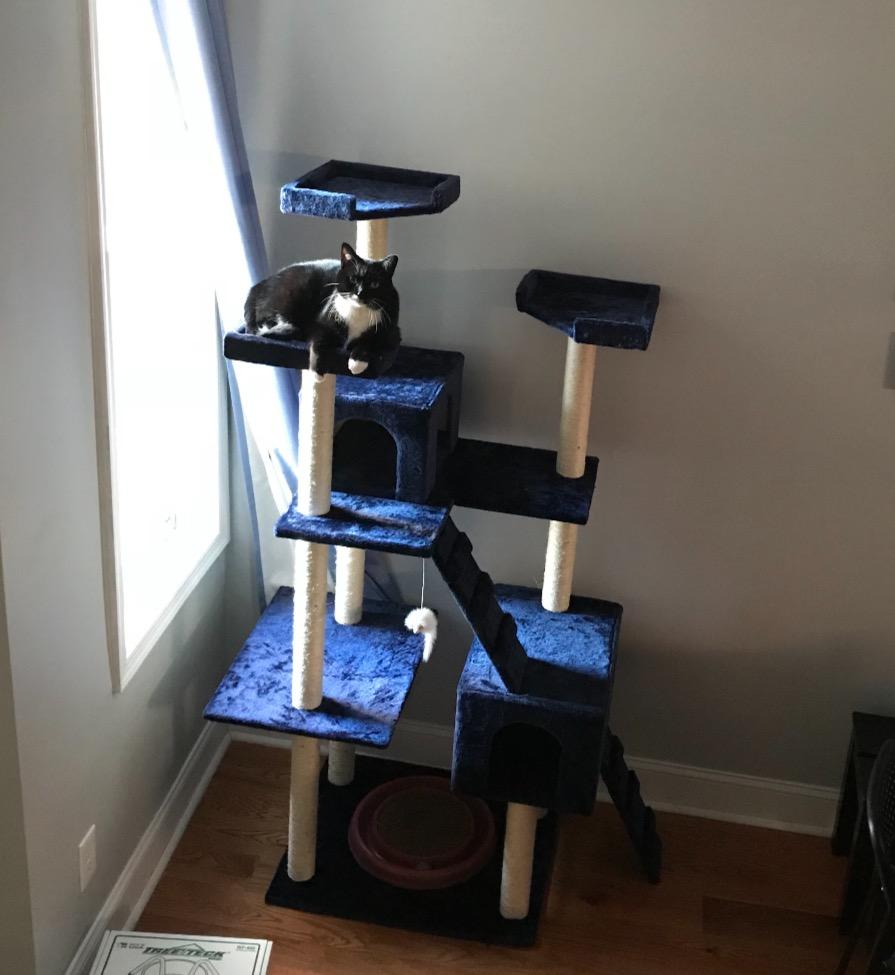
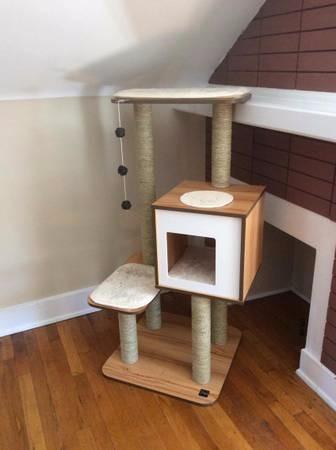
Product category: items_cat tree
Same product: no